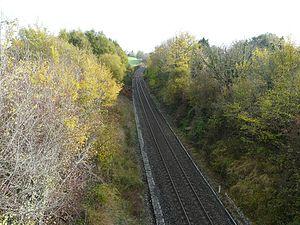
Ligne ferroviaire en direction de Brive, au sud du village de Limeyrat, Dordogne, France.
Limeyrat est une commune française située dans le département de la Dordogne, en région Nouvelle-Aquitaine.